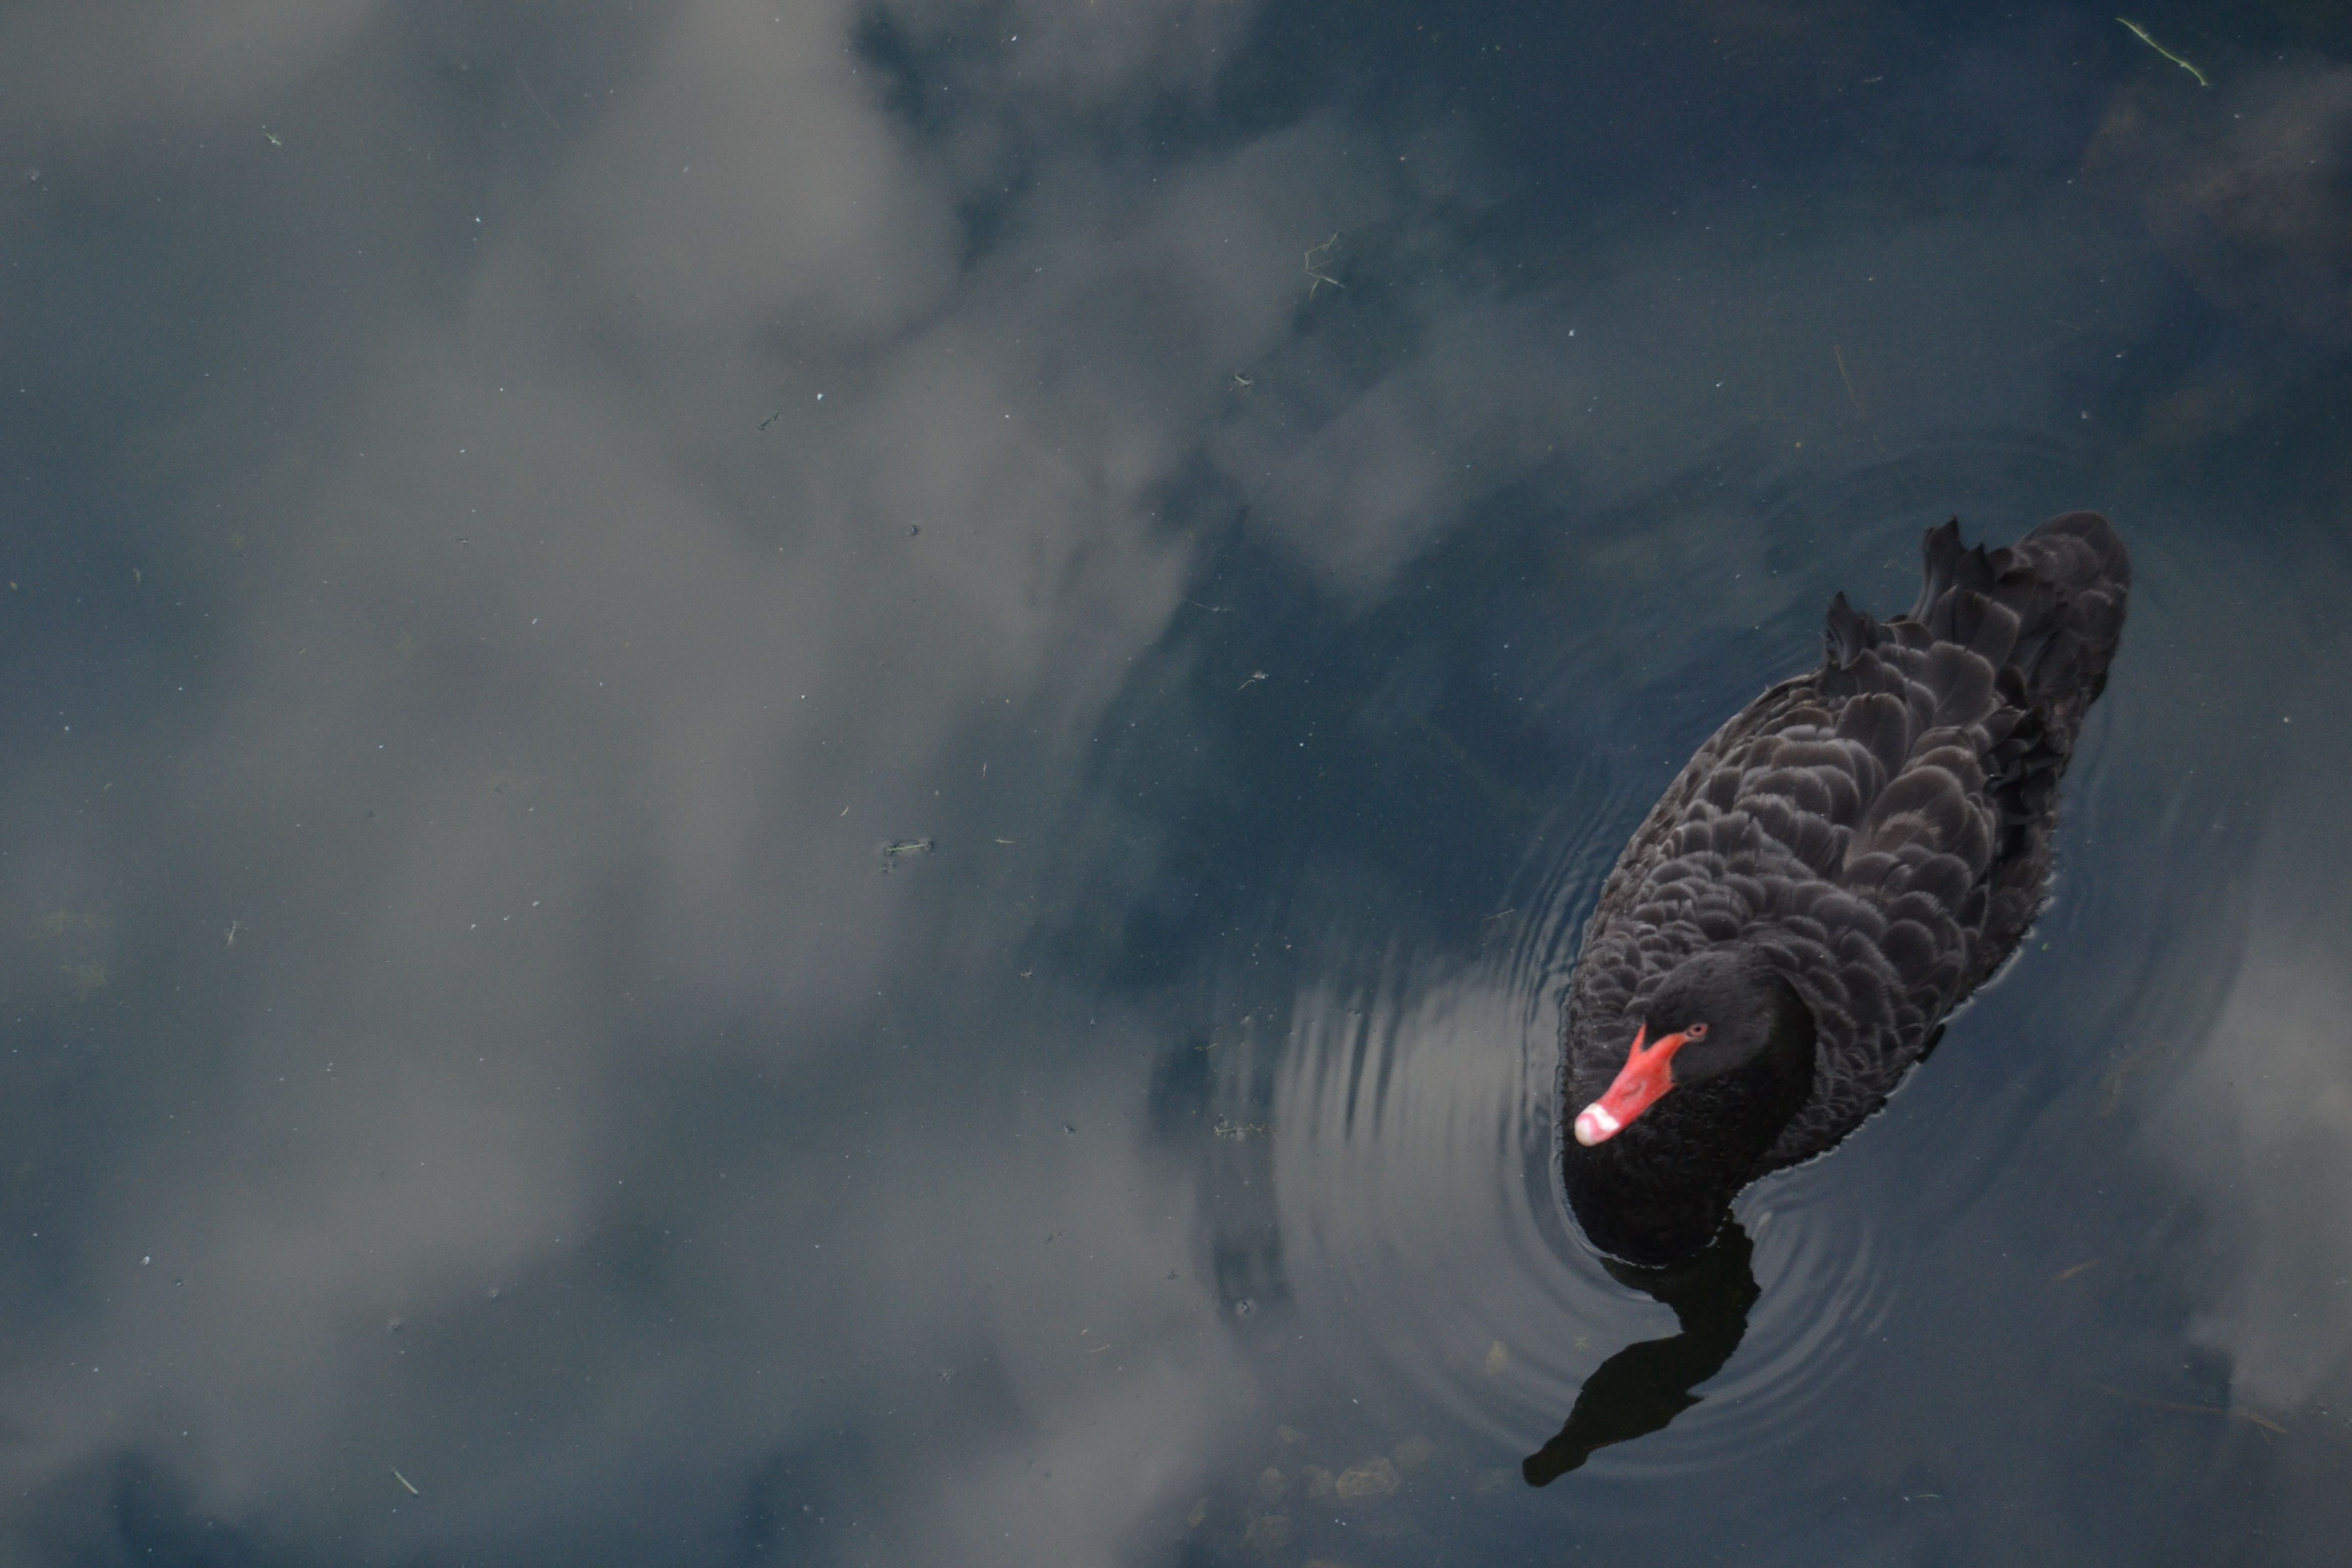
water, nature, bird, wing, sky, wave, river, reflection, darkness, swan, atmosphere of earth